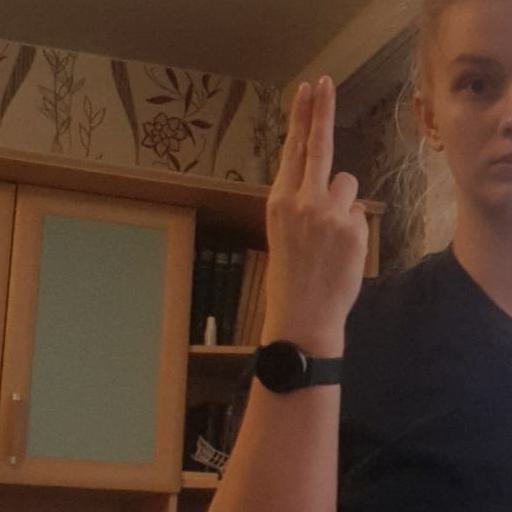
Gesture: two_up_inverted